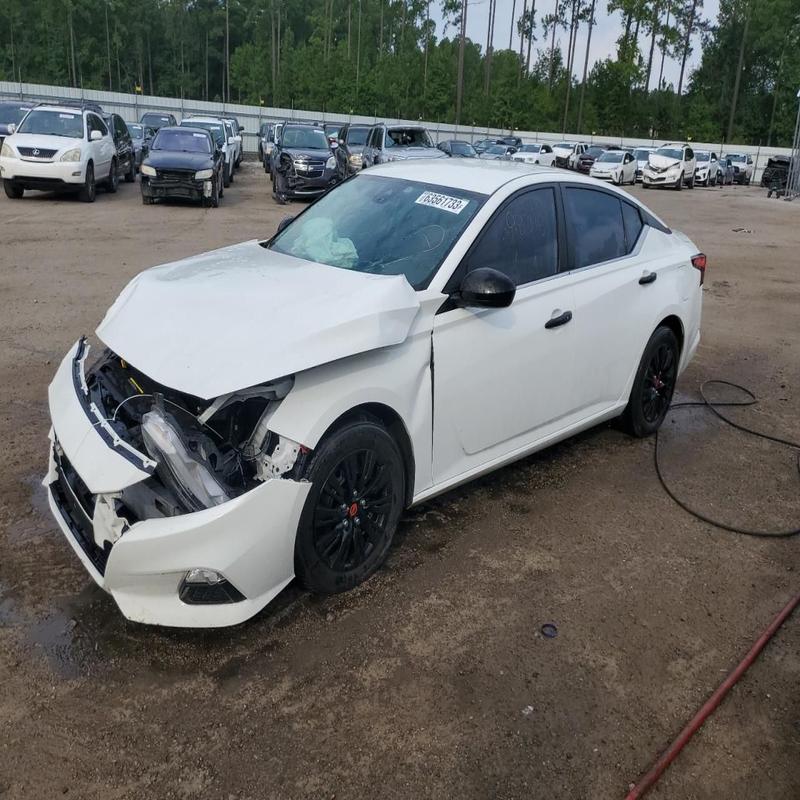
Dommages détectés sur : pare-choc avant, feu avant gauche, capot, aile avant gauche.
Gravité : majeur